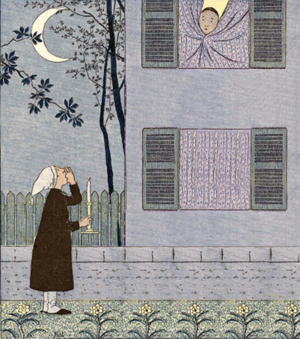
Louis-Maurice Boutet de Monvel, né à Orléans le 18 octobre 1850, et mort dans le 7ᵉ arrondissement de Paris le 16 mars 1913, est un peintre, aquarelliste et illustrateur français.
Au clair de la lune est une chanson populaire française dont la mélodie, très caractéristique, ainsi que les paroles — surtout celles du premier couplet — sont si familières qu'elles ont fait l'objet d'innombrables citations, adaptations, parodies, pastiches, etc. C'est la première chanson qui ait été enregistrée. Elle le fut en 1860 par Édouard-Léon Scott de Martinville, inventeur de l'enregistrement sonore.